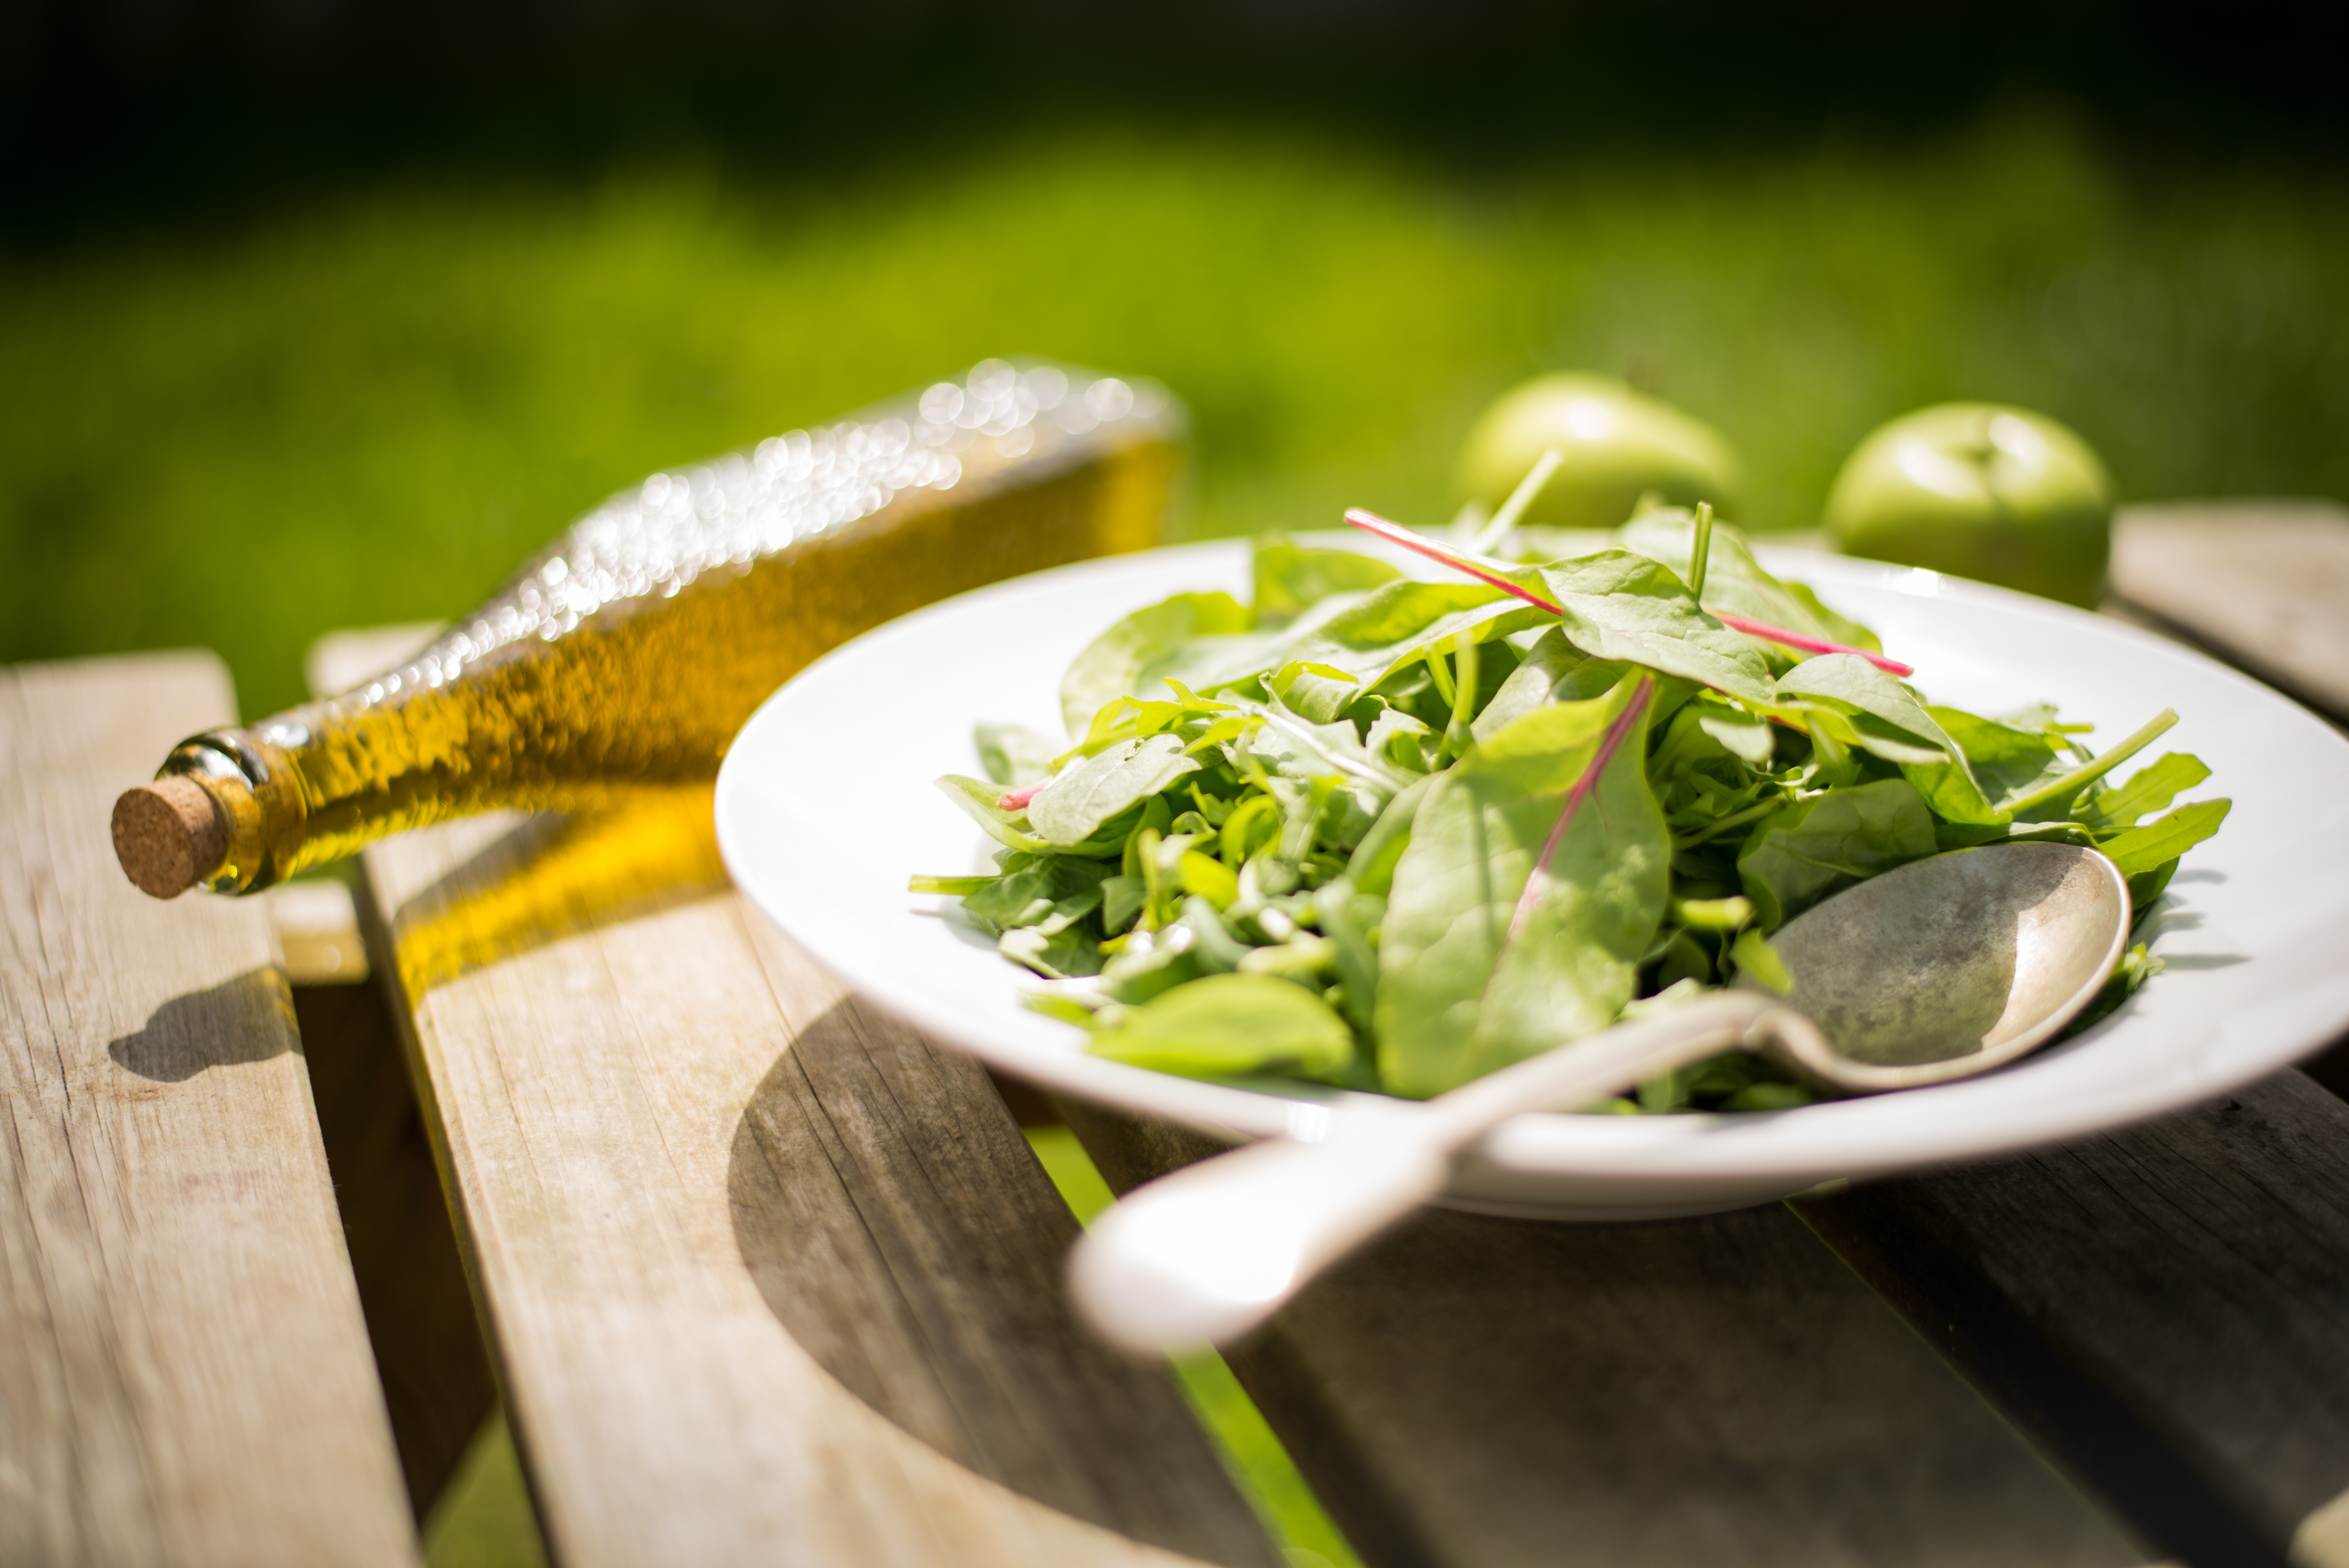
table, dish, food, salad, green, herb, produce, vegetable, plate, cuisine, leaves, flowering plant